Peter Rugg

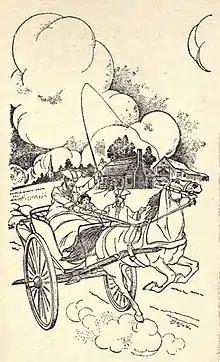
Illustration from a 1910 edition of the collected Peter Rugg stories

Peter Rugg is a New England literary character who figures in several American short stories and poems. Rugg is a stubborn and angry man, born about 1730. He rides out into a thunderstorm in the year of the Boston Massacre (1770), and is cursed to drive his carriage till the end of time. Travelers claim to have sighted him along one road or another, driving a carriage with a child at his side, and declaring that he will reach Boston by nightfall.